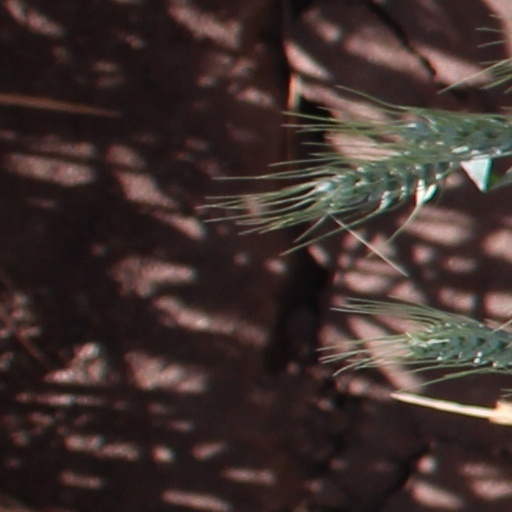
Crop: wheat